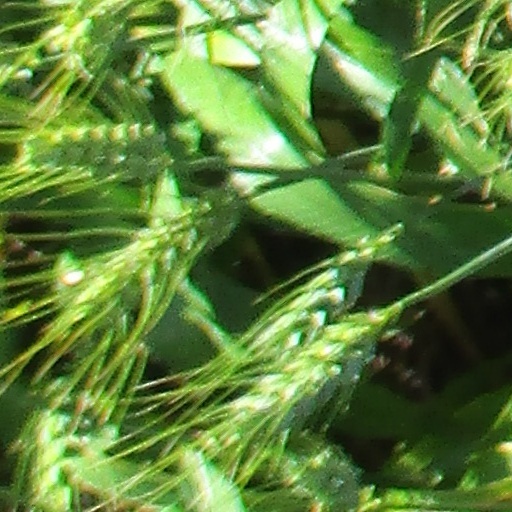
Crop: wheat